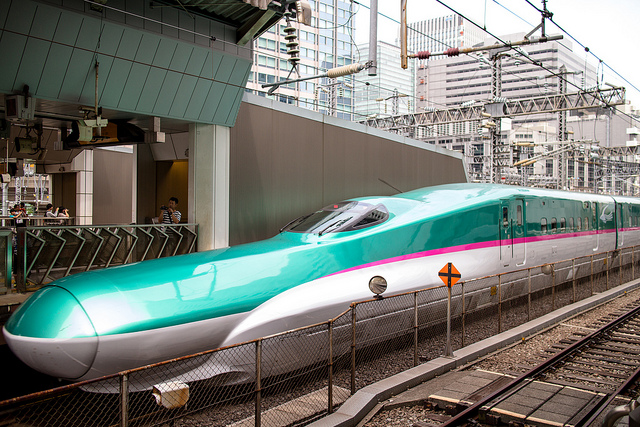
A green and white striped train stopped in a train station

A commuter train sits at a train station.

A high tech speed train on the rail road tracks.

A neon colored bullet train pulling up to the station.